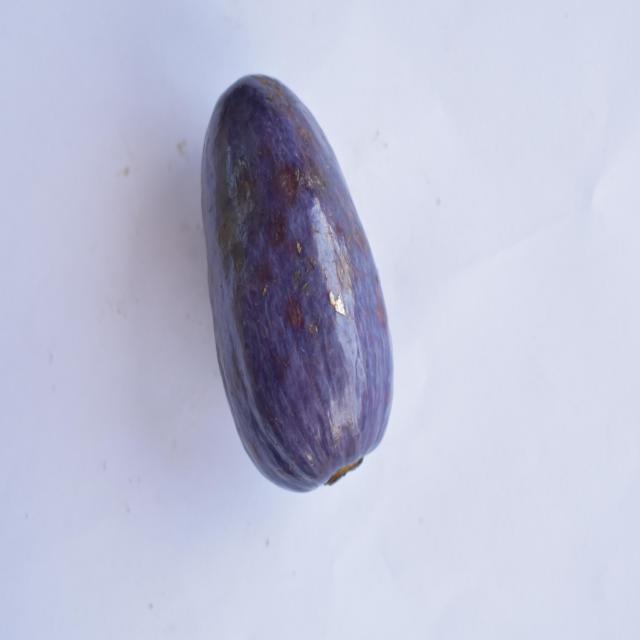
Plum grade: unaffected